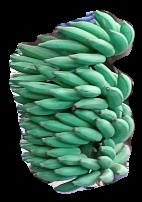
Variety: elakki-bale
Grade: grade1